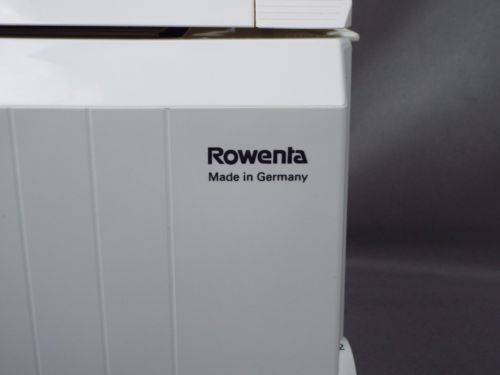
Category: toaster